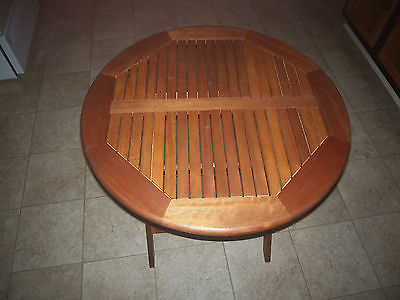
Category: table